405 (film)

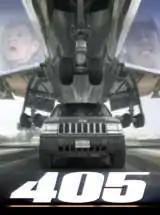
Film poster

405 is a three-minute film released in June 2000. It was produced by Bruce Branit and Jeremy Hunt on a budget, using significantly self-taught skills with personal computers. "405" is also one of the earliest viral videos. It immediately became notable as an early example of the revolution in digital filmmaking and the use of broadband Internet as a channel to distribute media, and the results rival that of many major film and television production studios at the time.